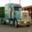
Label: truck